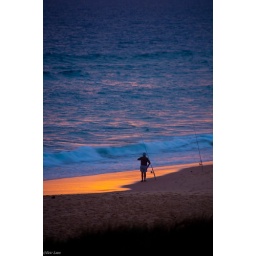
Taking a walk along bar beach and chancing upon a glorious sunset!